Julie Andrews

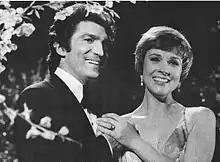
Andrews with Italian tenor Sergio Franchi in 1973

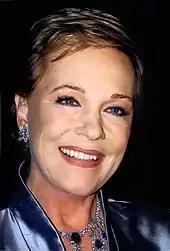
Andrews pictured in 2001, the year she starred as Queen Clarisse Marie Renaldi in "The Princess Diaries"

Andrews was the first choice to play the English witch Eglantine Price in Disney's "Bedknobs and Broomsticks" (1971); Angela Lansbury was cast. Andrews continued working in television. In 1969, she shared the spotlight with singer Harry Belafonte for an NBC-TV special, "An Evening with Julie Andrews and Harry Belafonte". In 1971, she appeared as a guest for the Grand Opening Special of Walt Disney World, and that same year she and Carol Burnett headlined a CBS special, "Julie and Carol At Lincoln Center". In 1972–73, Andrews starred in her own television variety series, "The Julie Andrews Hour", on the ABC network.